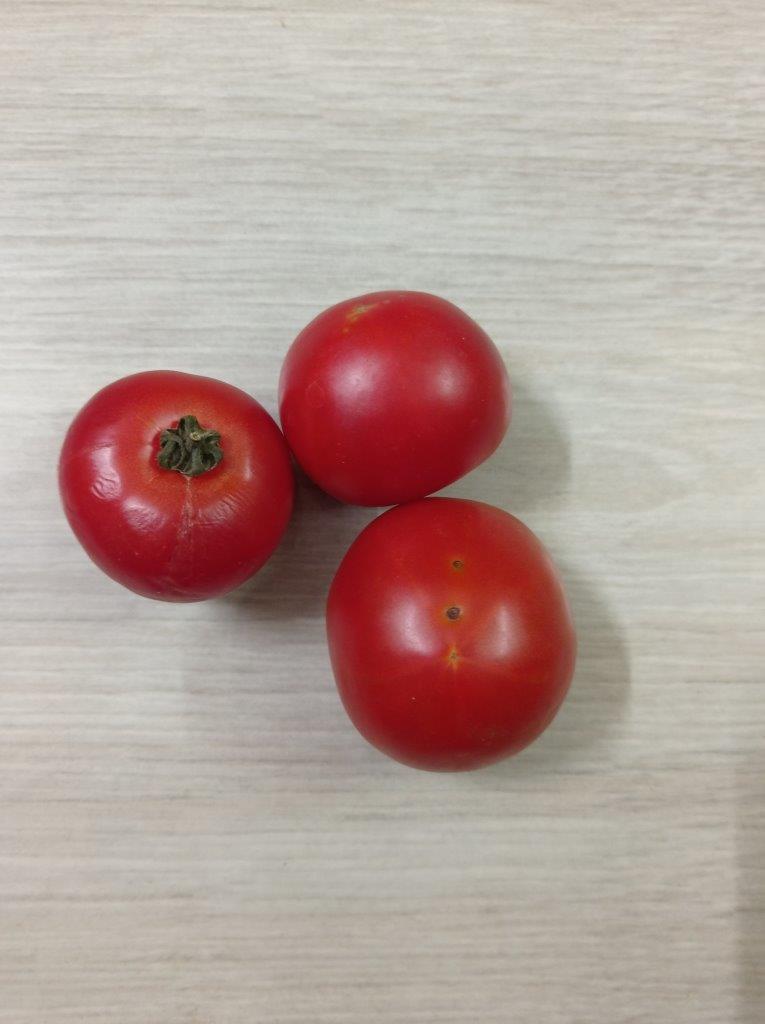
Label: Fresh